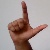
The image shows a hand gesture representing the letter 'L' in Indian Sign Language.